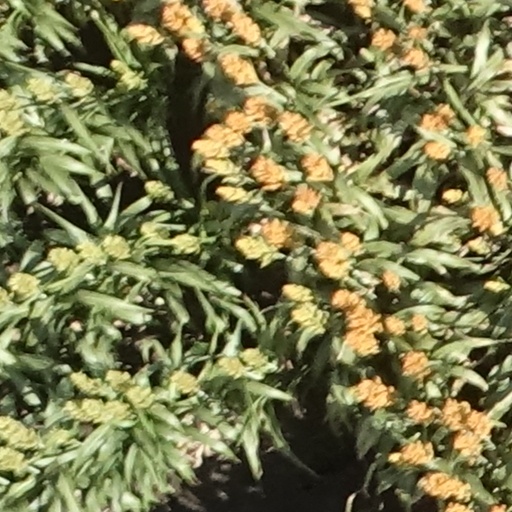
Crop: sorghum